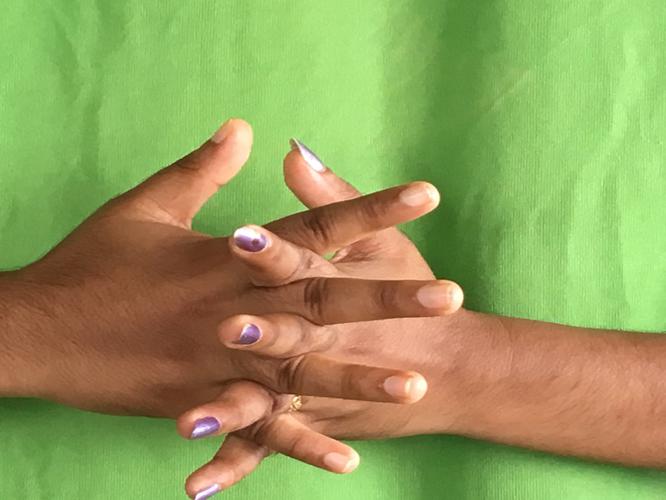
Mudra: Karkatta
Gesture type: double_hand